Sex

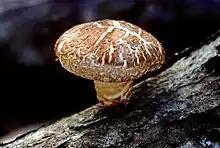
Mushrooms are produced as part of fungal sexual reproduction.

Most species of fungus can reproduce sexually and have life cycles with both haploid and diploid phases. These species of fungus are typically isogamous, i.e. lacking male and female specialization. One haploid fungus grows into contact with another, and then they fuse their cells. In some cases, the fusion is asymmetric, and the cell which donates only a nucleus (and no accompanying cellular material) could arguably be considered male. Fungi may also have more complex allelic mating systems, with other sexes not accurately described as male, female, or hermaphroditic.